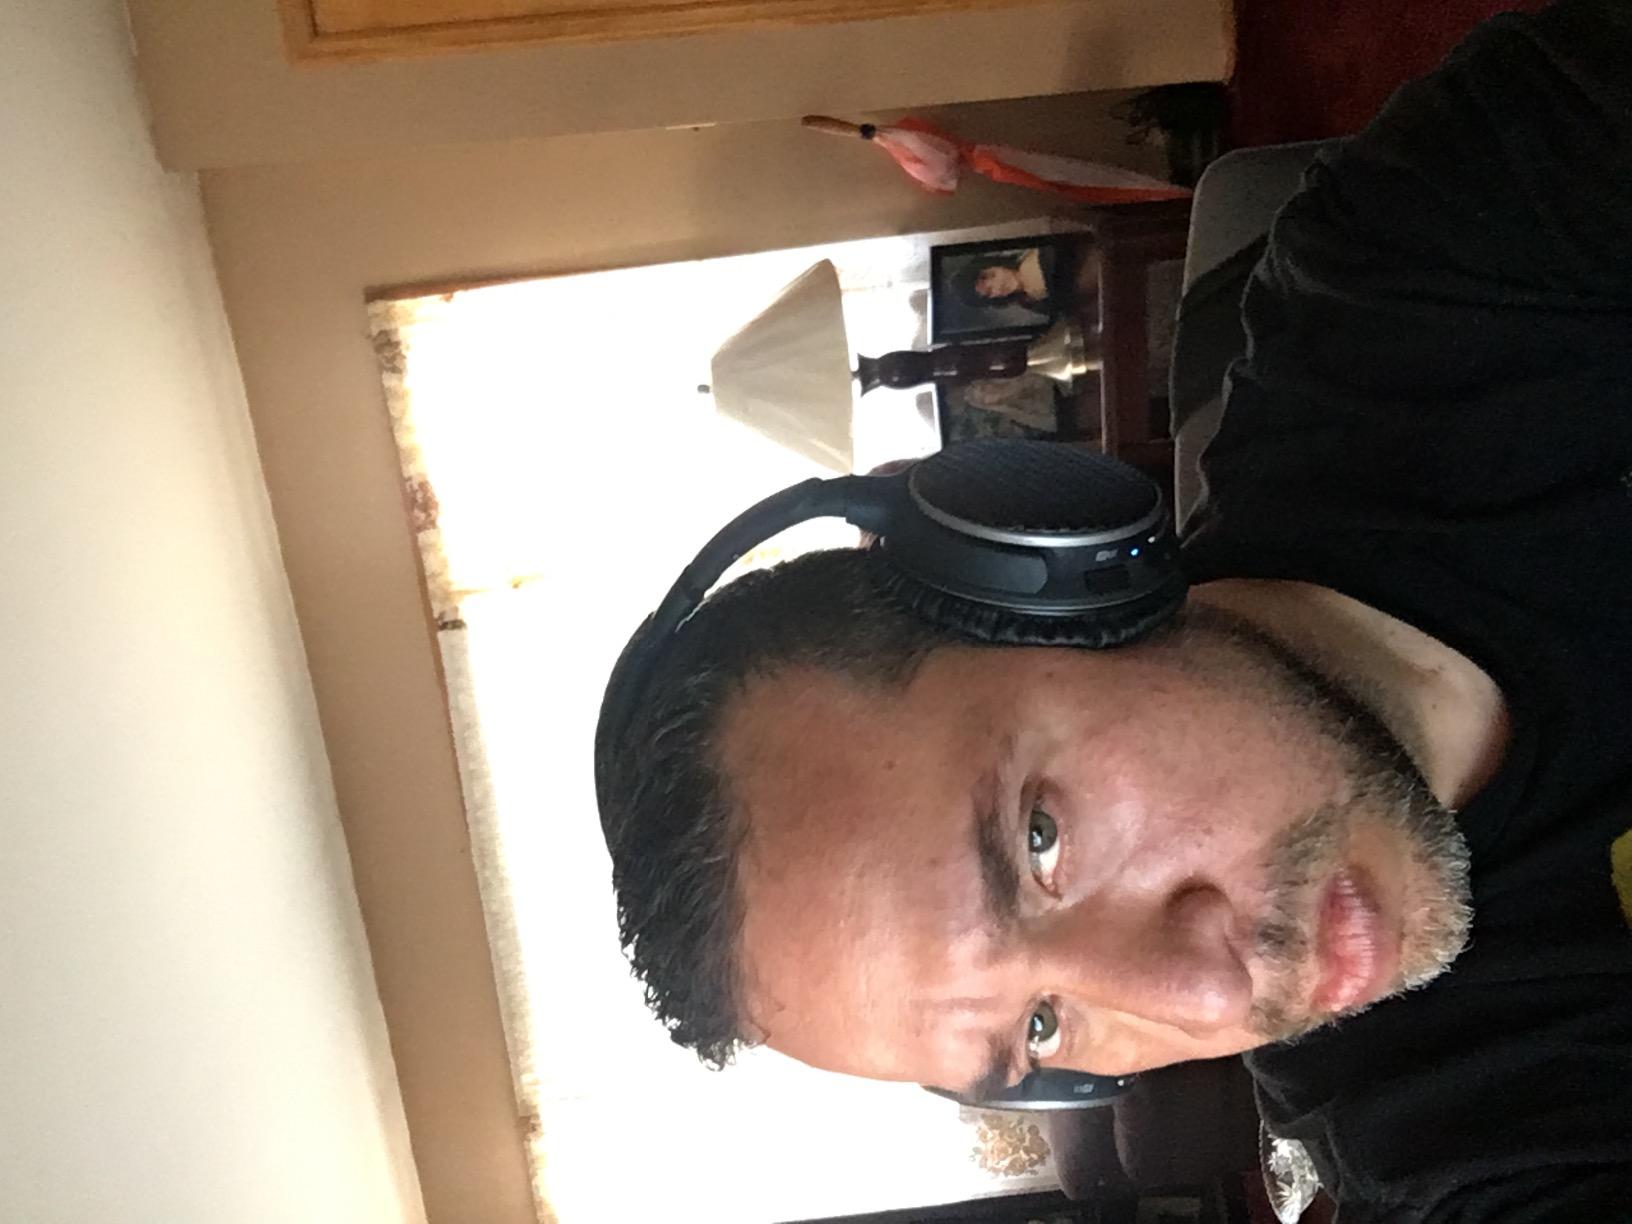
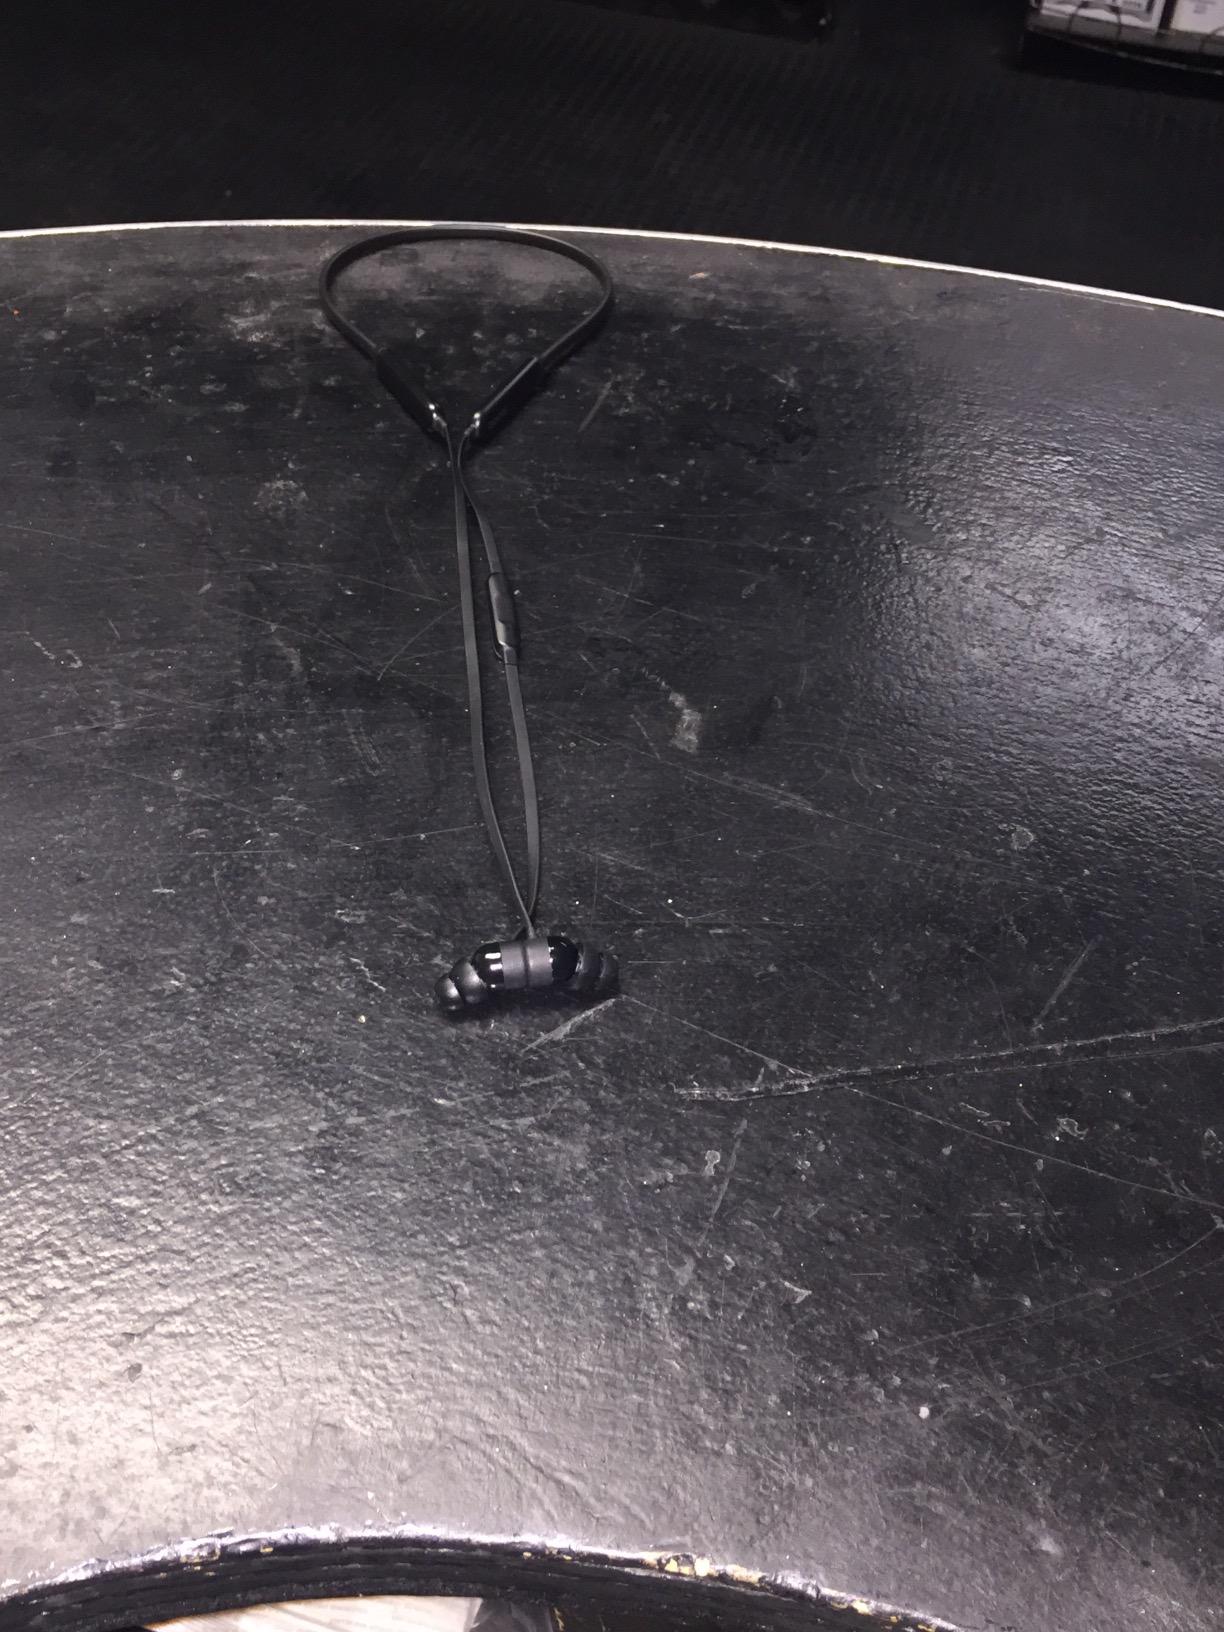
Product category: headphones
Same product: no